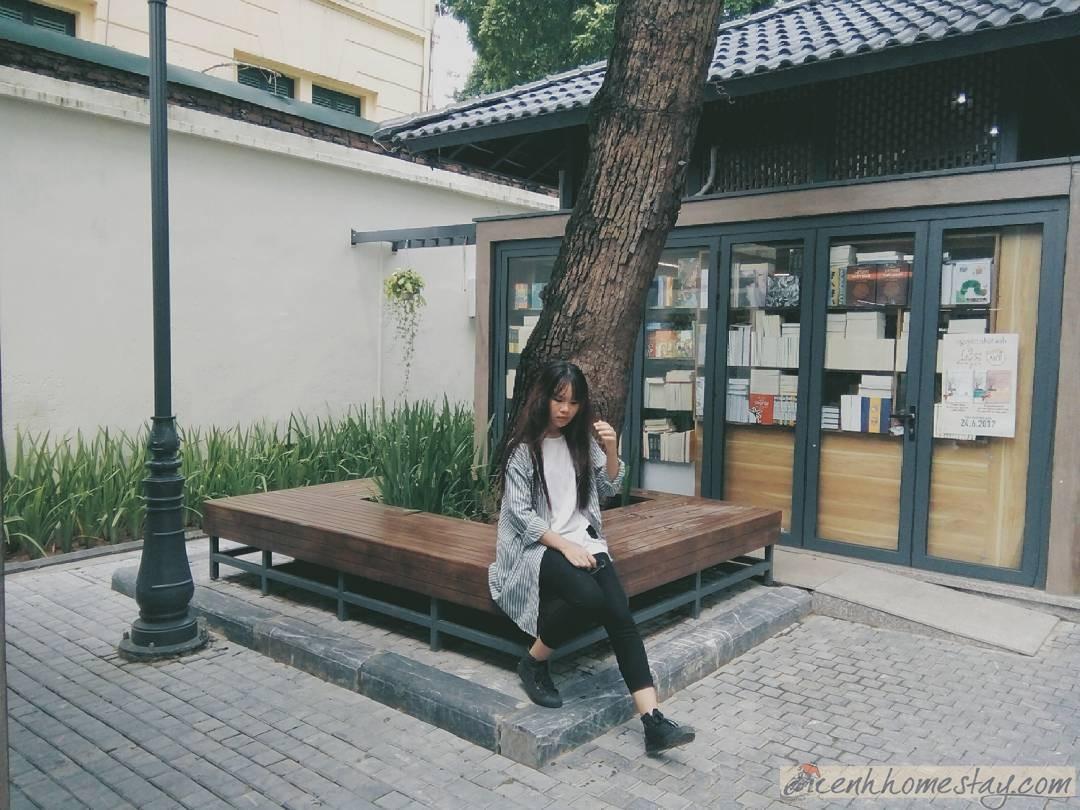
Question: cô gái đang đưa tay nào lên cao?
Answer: cô gái đang đưa tay trái lên cáo